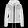
Label: Coat